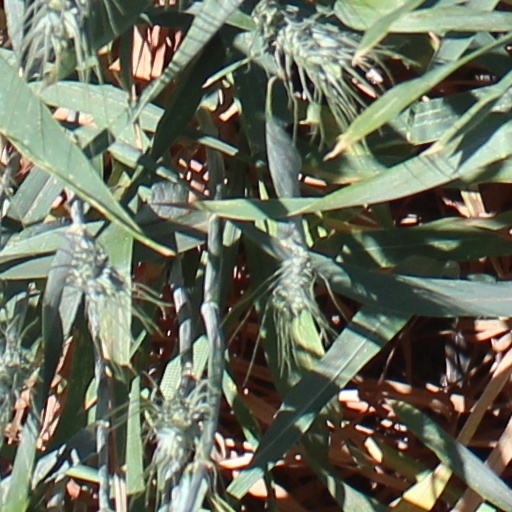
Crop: wheat